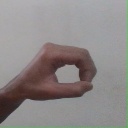
अक्षर: औ